Capital Tower, Cardiff

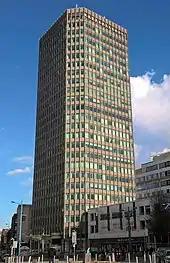
Capital Tower

Capital Tower, originally known as Pearl Assurance House, is a high-rise building in Cardiff, Wales. Standing at to roof height, Capital Tower is slightly taller than Stadium House, which stands at to roof height (though inclusion of the antenna gives Stadium House a pinnacle height of ).